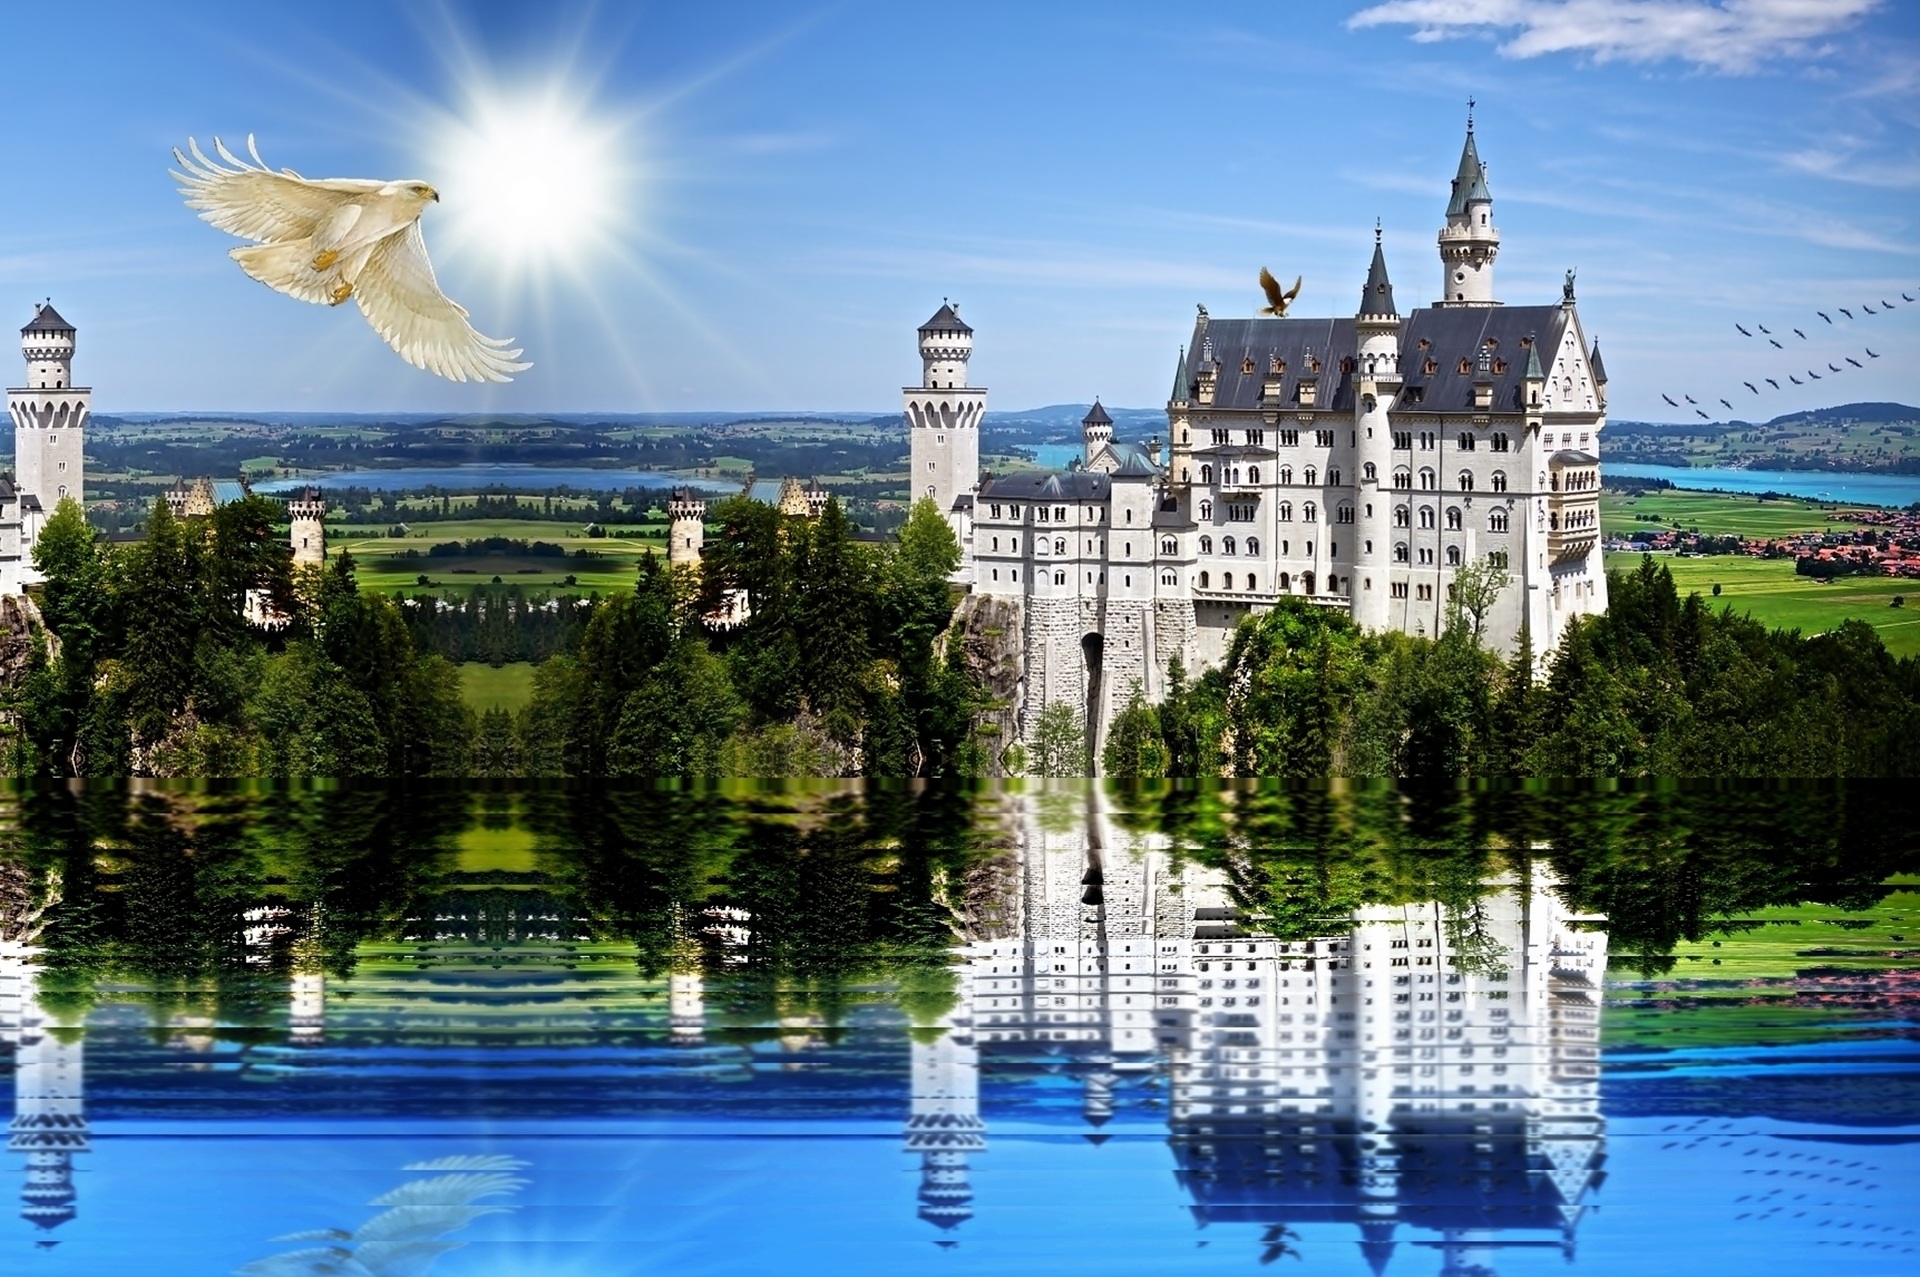
nature, bird, building, palace, vacation, reflection, castle, landmark, tourism, birds, resort, sol, day, fantasy, estate, reflecting pool